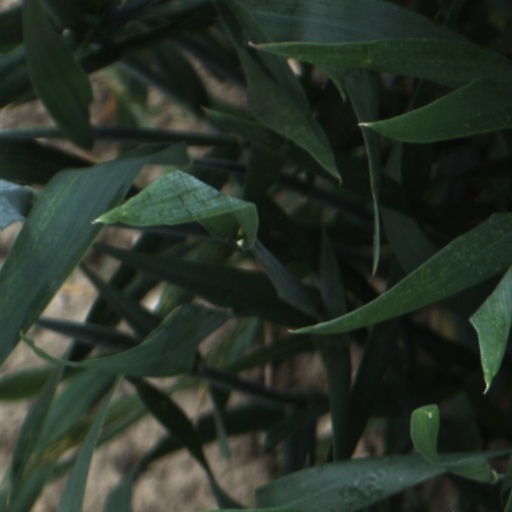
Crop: wheat